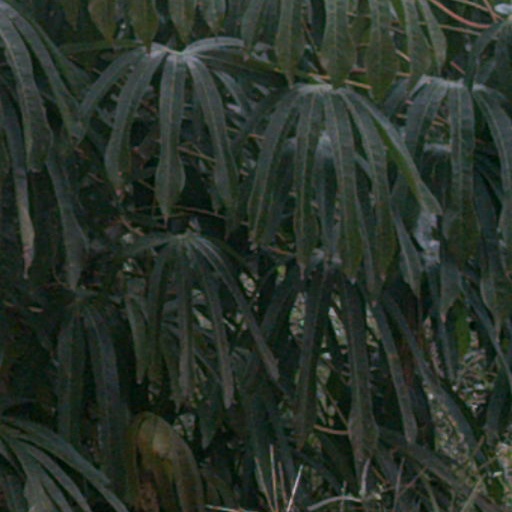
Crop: cassava